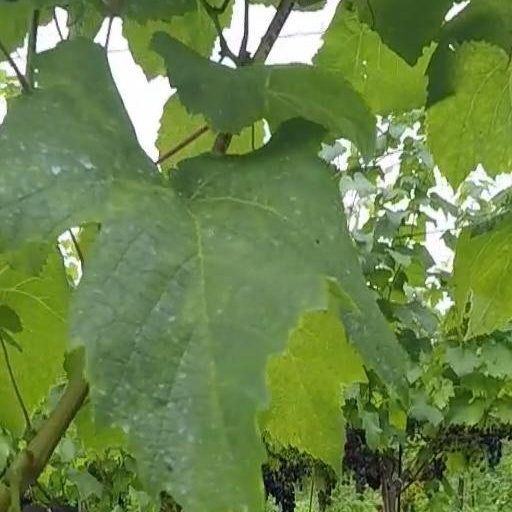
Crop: grape